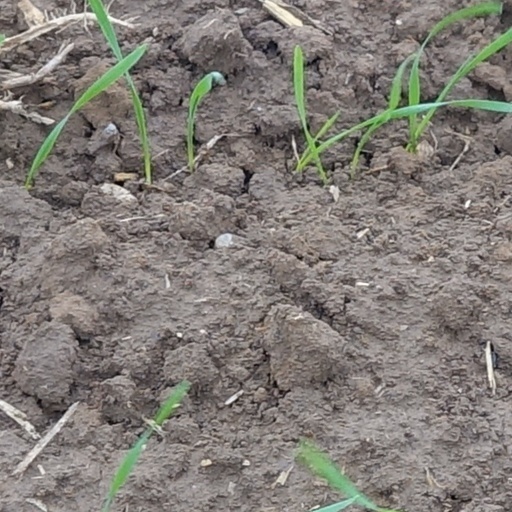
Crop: wheat